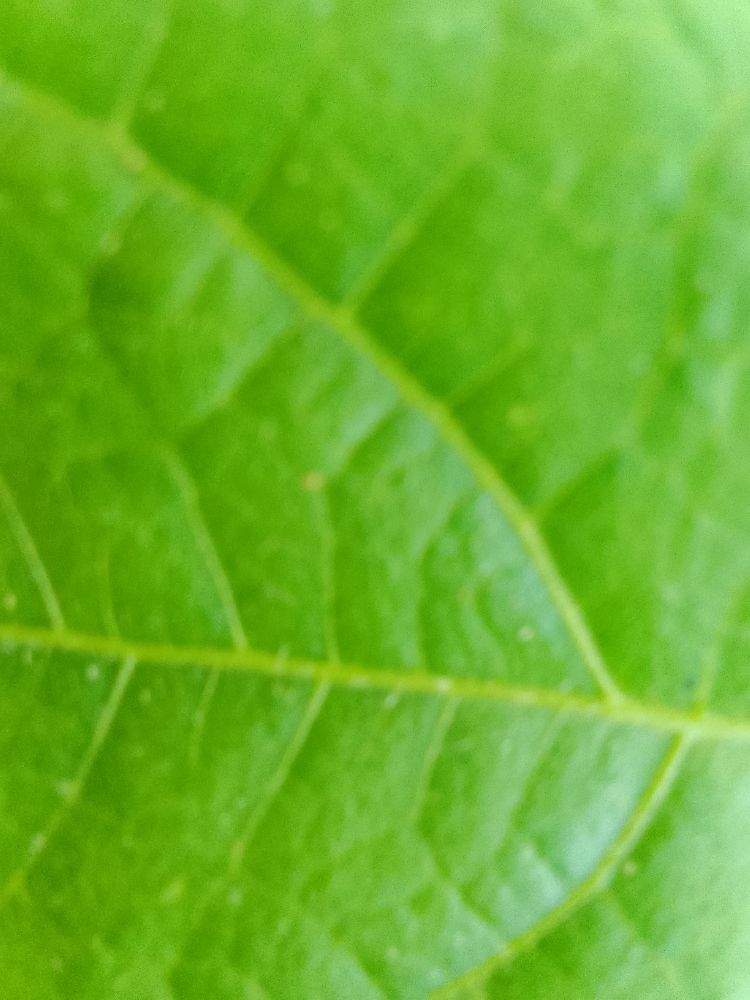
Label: healthy